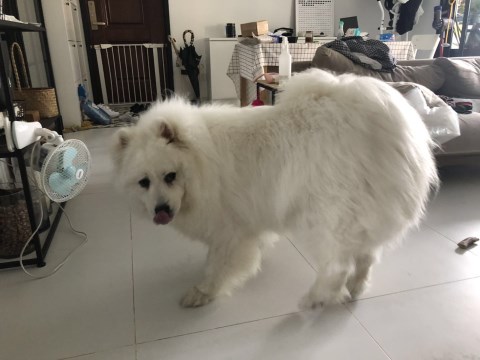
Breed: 2192-n000088-Samoyed